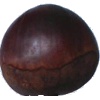
Label: Chestnut 1